Kuwait

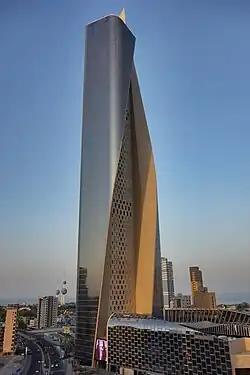
Al Hamra Tower is the tallest sculpted tower in the world.

Human rights in Kuwait has been the subject of significant criticism, particularly regarding the Bedoon (stateless people). The Kuwaiti government's handling of the stateless Bedoon crisis has come under criticism from many human rights organisations and even the United Nations. According to Human Rights Watch in 1995, Kuwait has produced 300,000 stateless Bedoon. Kuwait has the largest number of stateless people in the entire region. Since 1986, the Kuwaiti government has refused to grant any form of documentation to the Bedoon including birth certificates, death certificates, identity cards, marriage certificates, and driving licences. According to several human rights organizations, Kuwait is committing ethnic cleansing and genocide against the stateless Bedoon. Additionally, LGBT people in Kuwait have few legal protections.